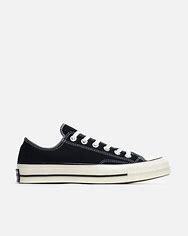
Brand: Converse
Model: Chuck Taylor All Star 1970S Canvas